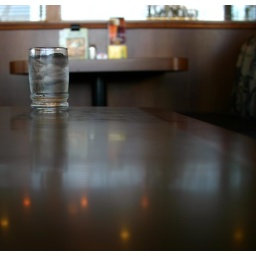
a solitary glass on the table in the classy establishment Denny's, where E. and I went recreational slumming this afternoon.